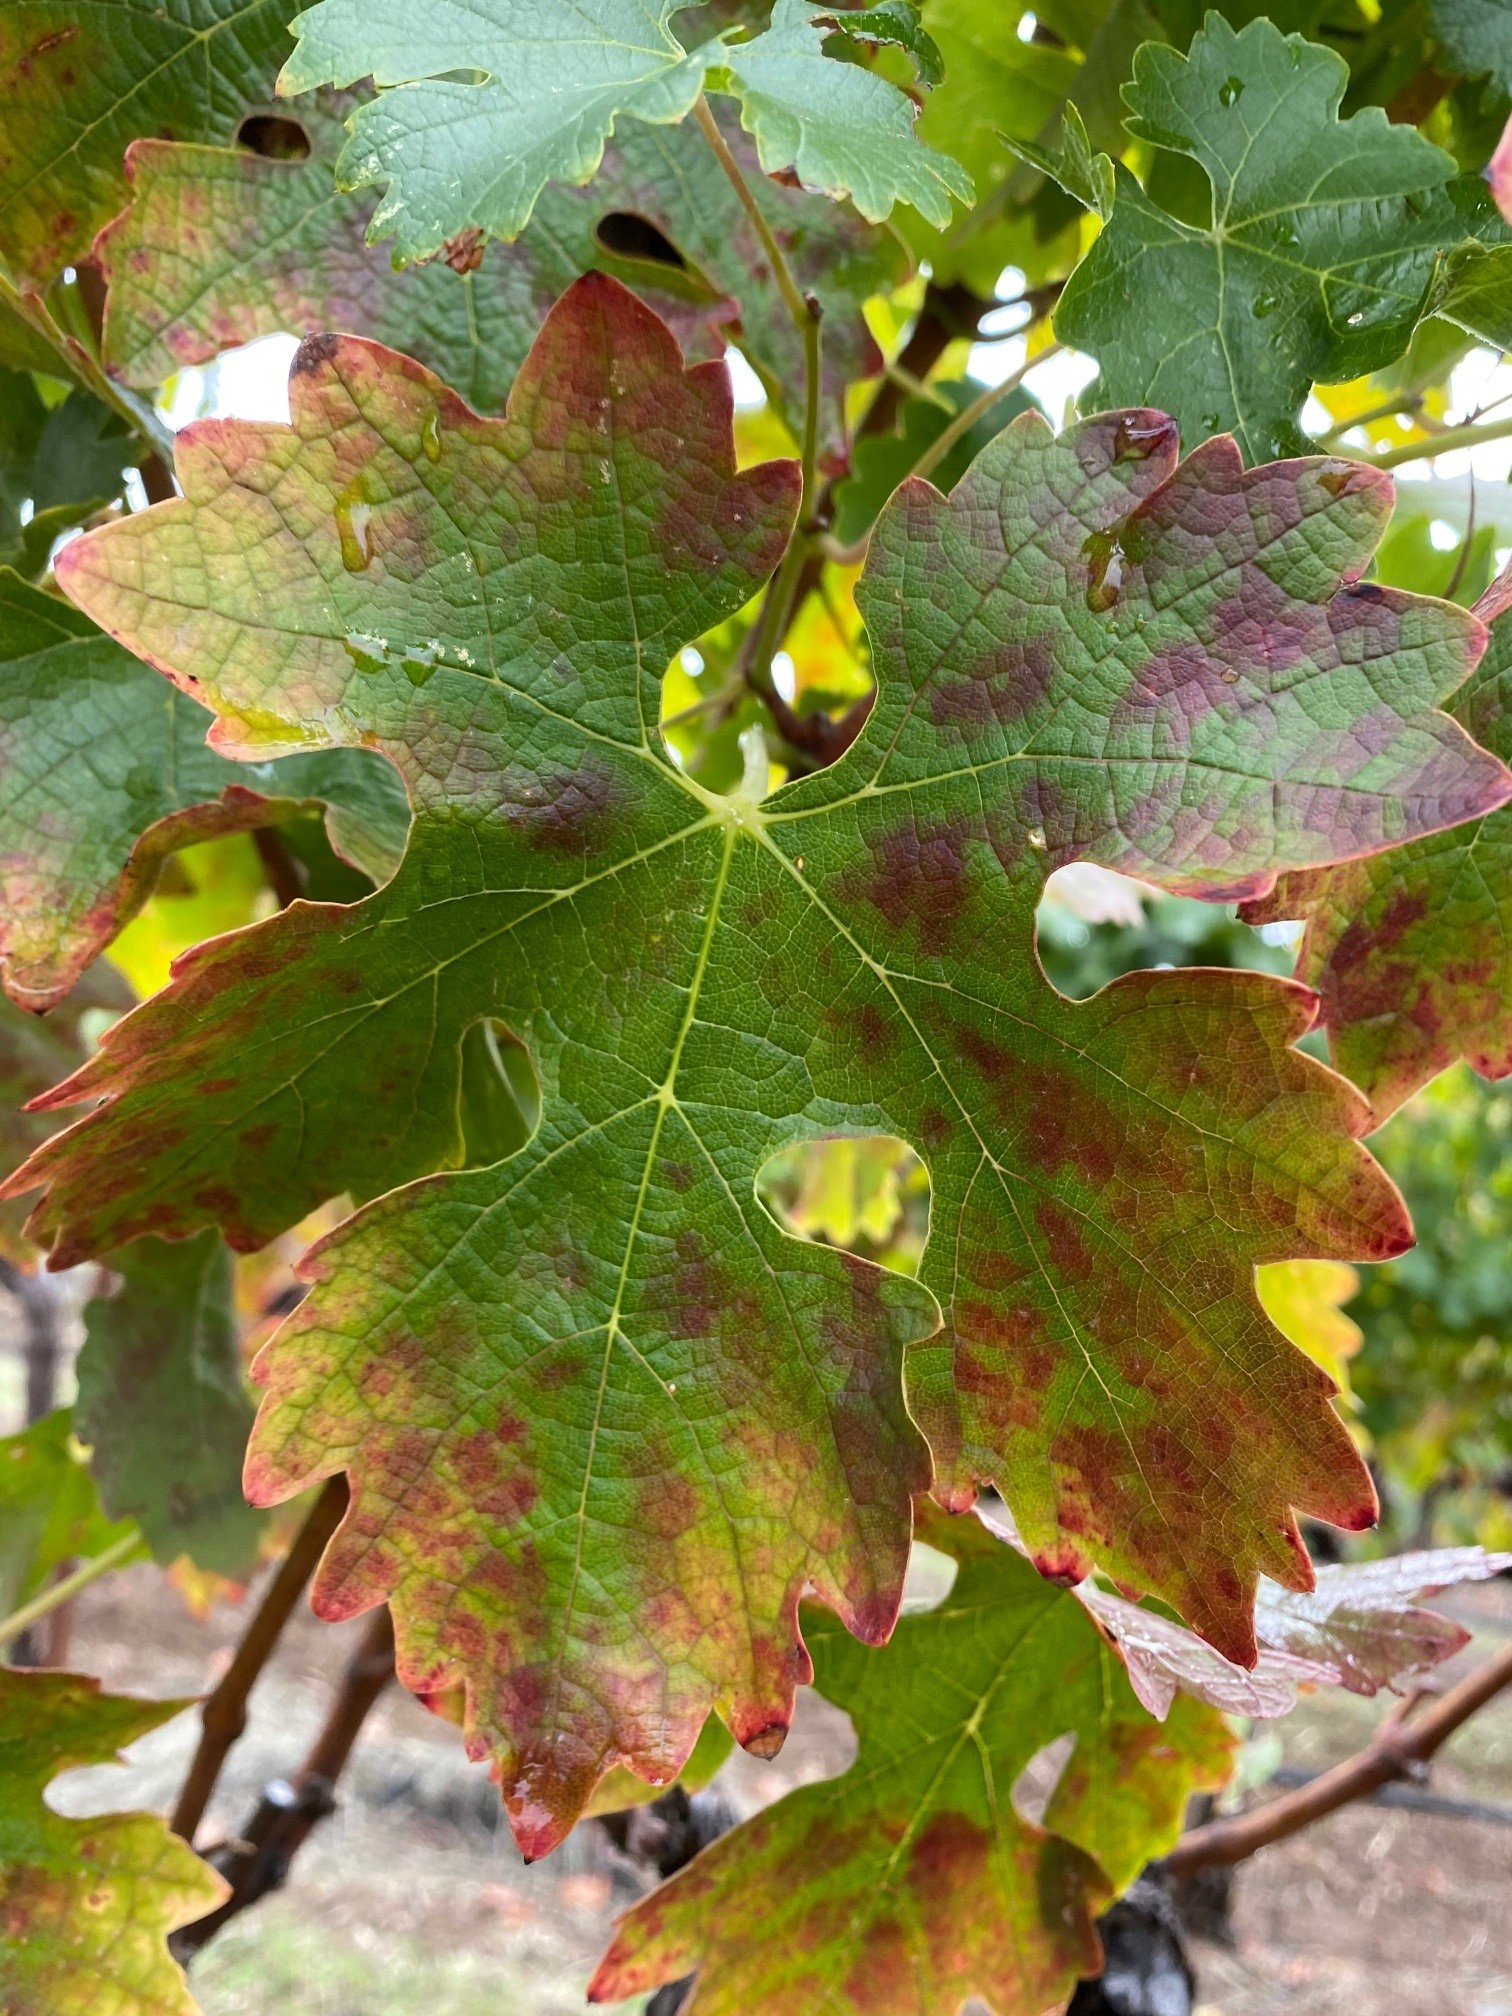
Label: Red Blotch